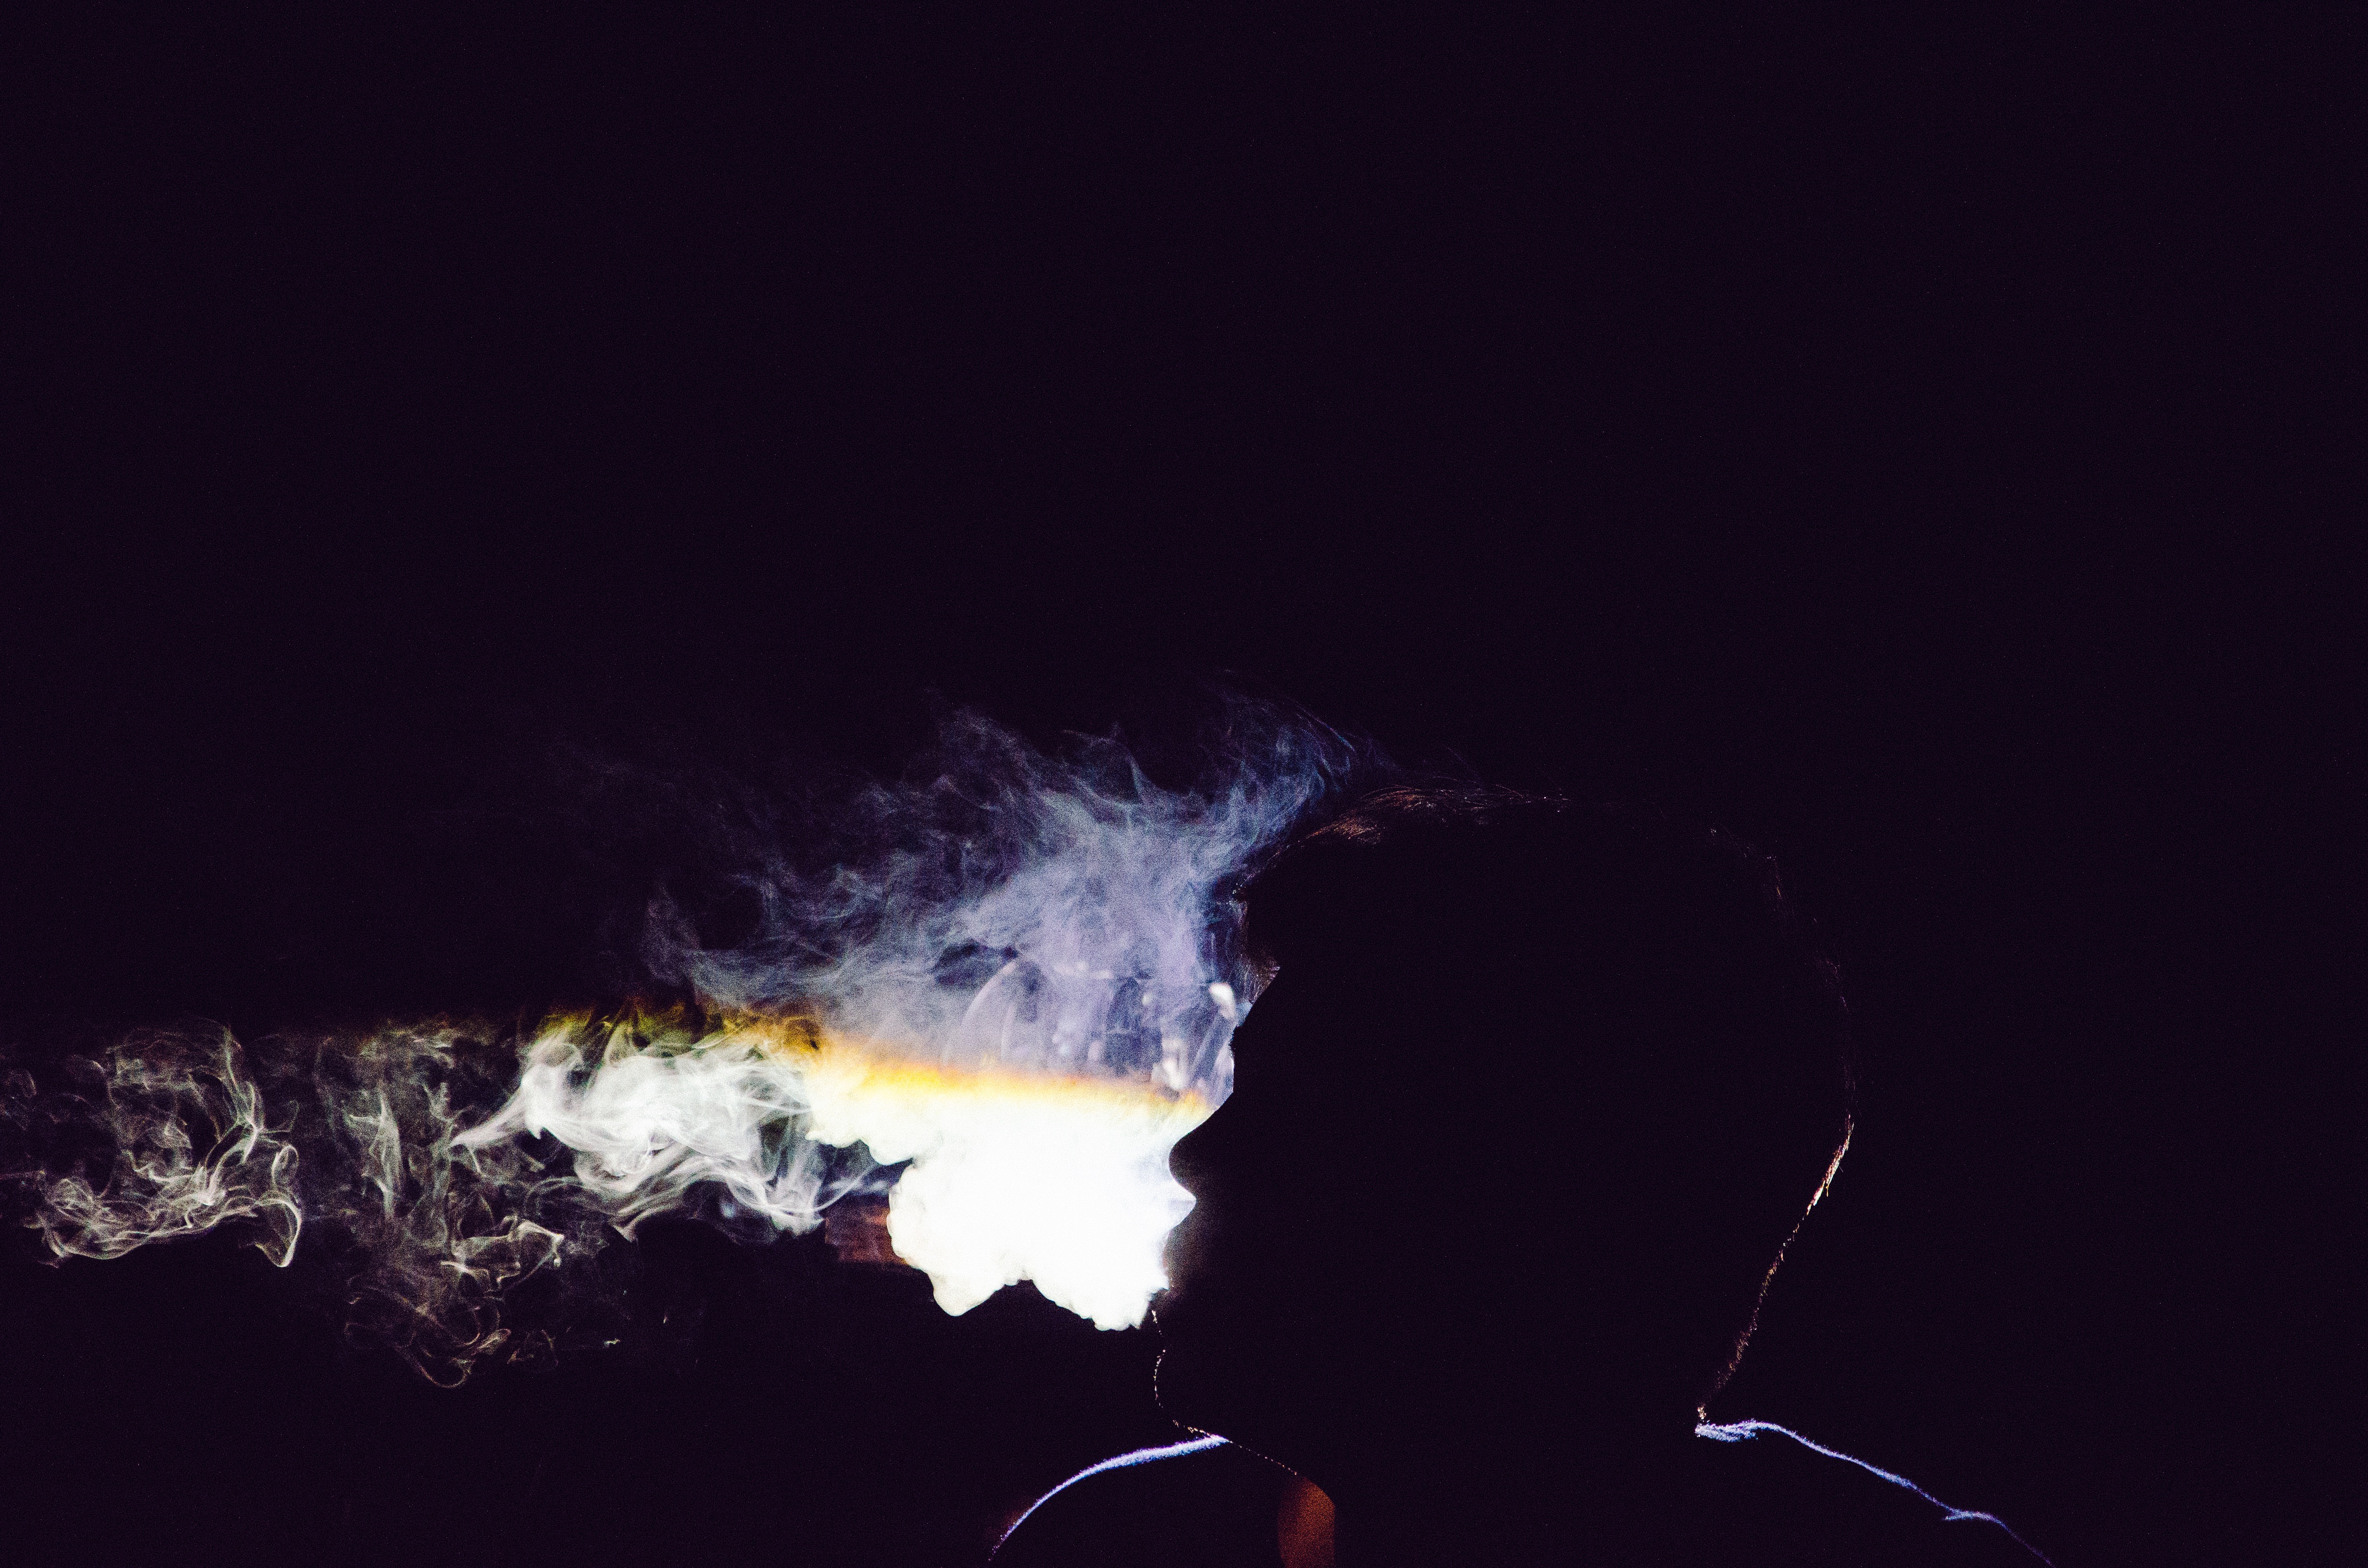
man, silhouette, person, light, night, boy, smoke, smoking, dark, guy, shadow, darkness, cigarette, thunder, face, cigar, smoker, atmosphere of earth, geological phenomenon